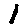
Label: 1